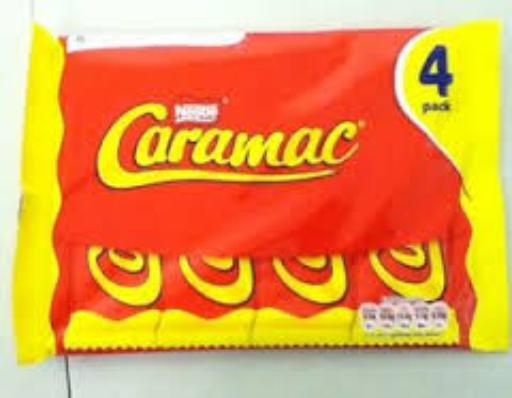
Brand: Caramac
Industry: Food